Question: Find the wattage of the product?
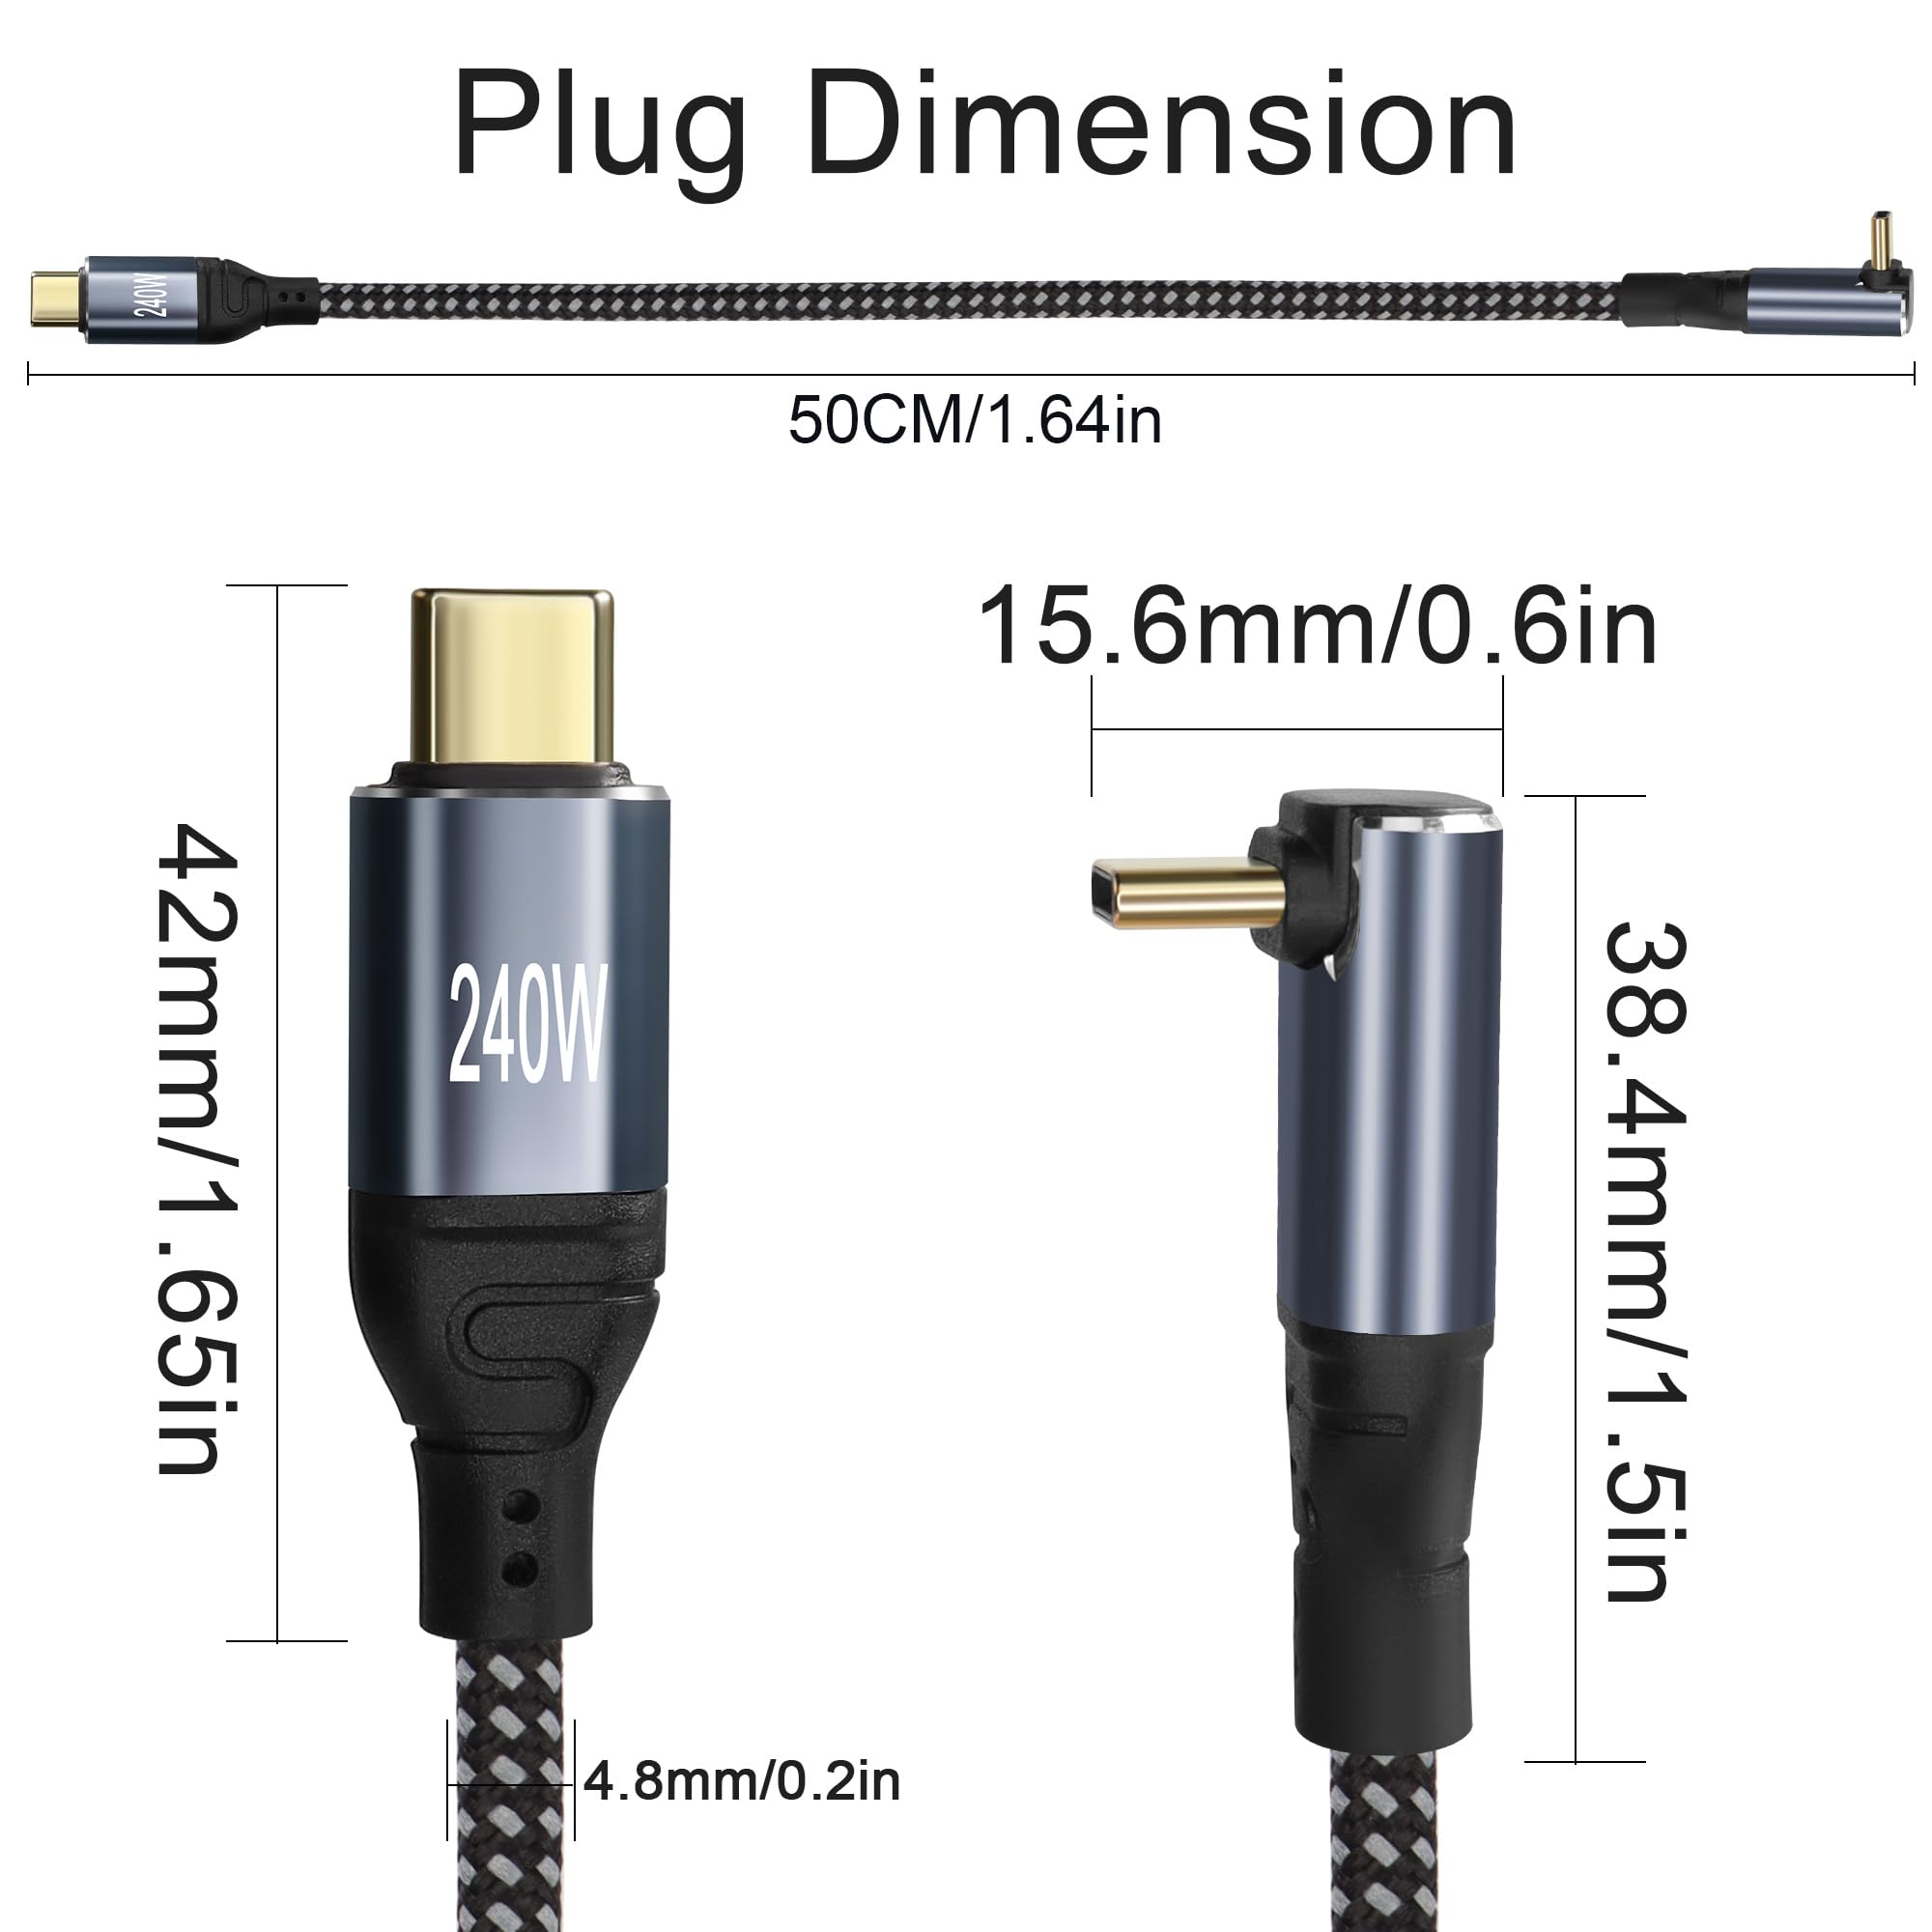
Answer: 240.0 watt